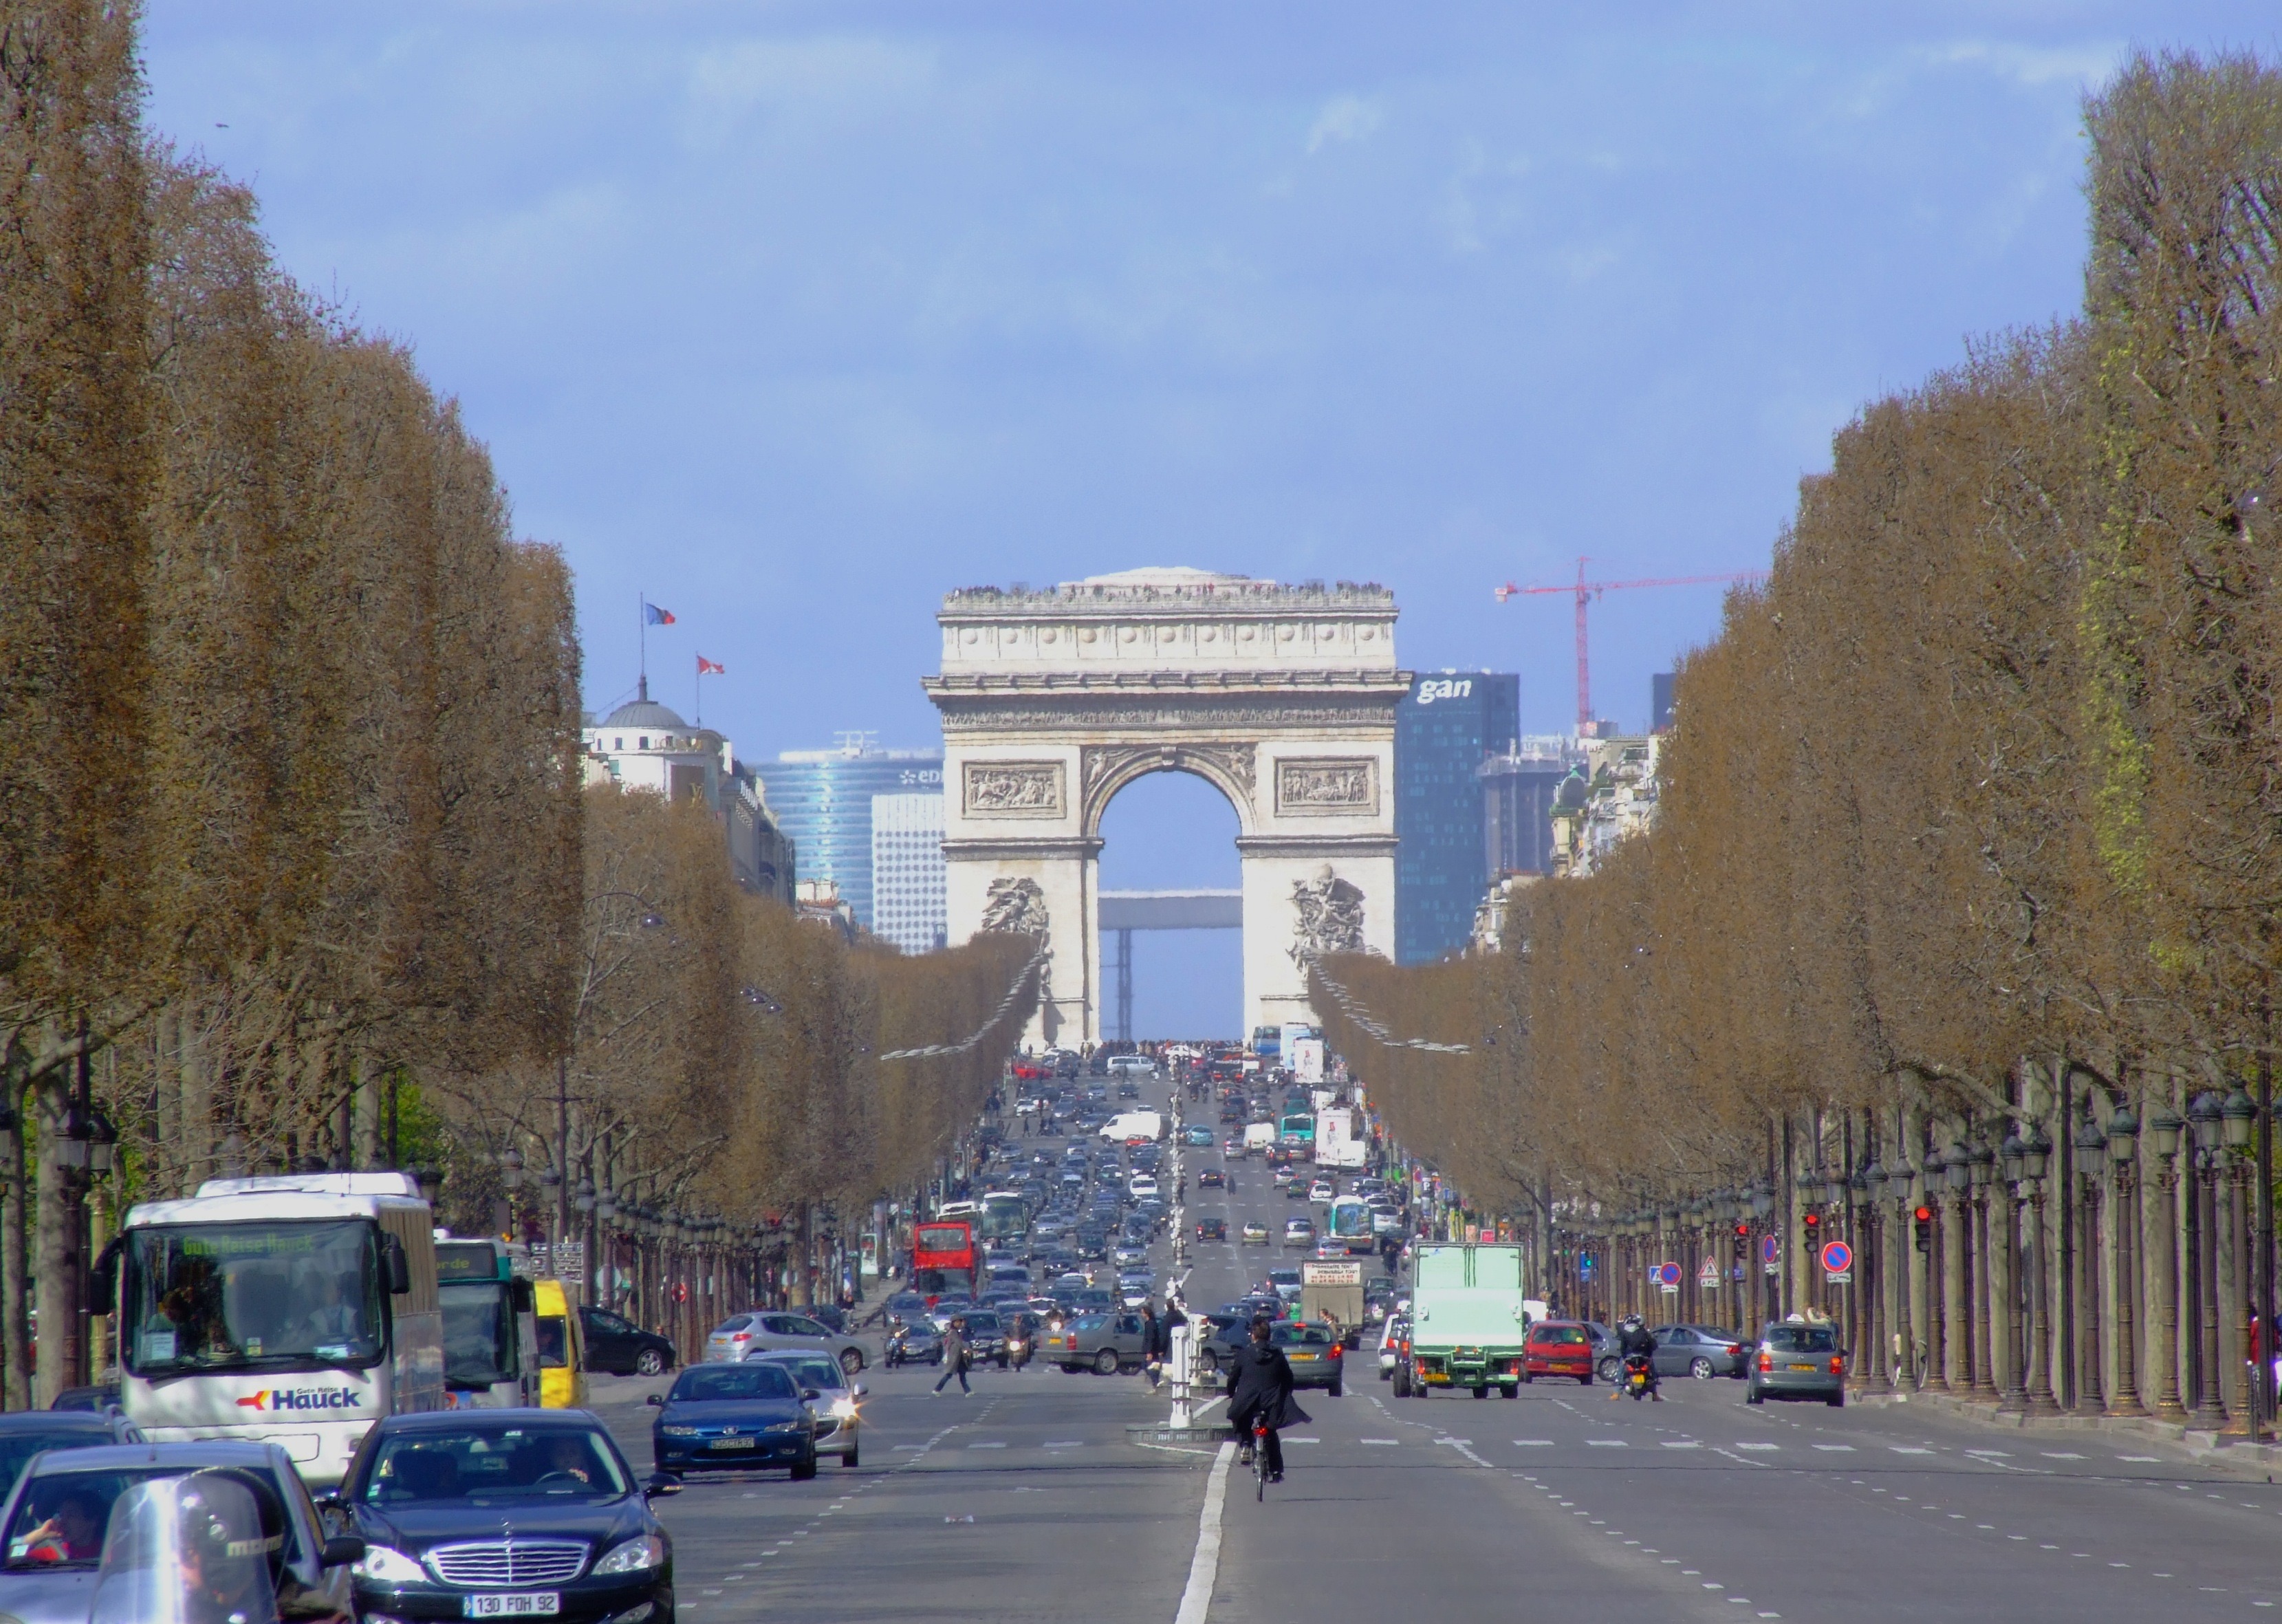
sky, road, traffic, street, fall, highway, city, paris, monument, cityscape, downtown, transport, france, autumn, landmark, lane, arc de triomphe, trees, outside, clouds, infrastructure, famous, vehicles, cities, neighbourhood, destinations, human settlement, champs elys es